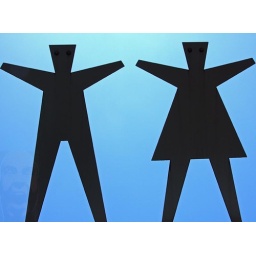
These figures over-hang the sidewalk in front of a local clothing store.